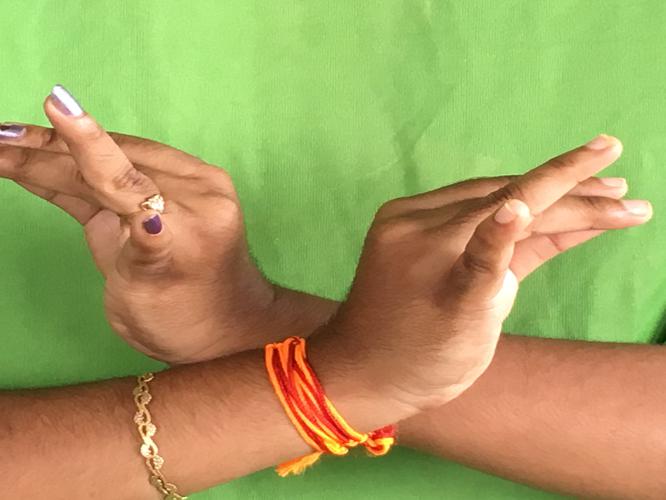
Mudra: Katakavardhana
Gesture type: double_hand